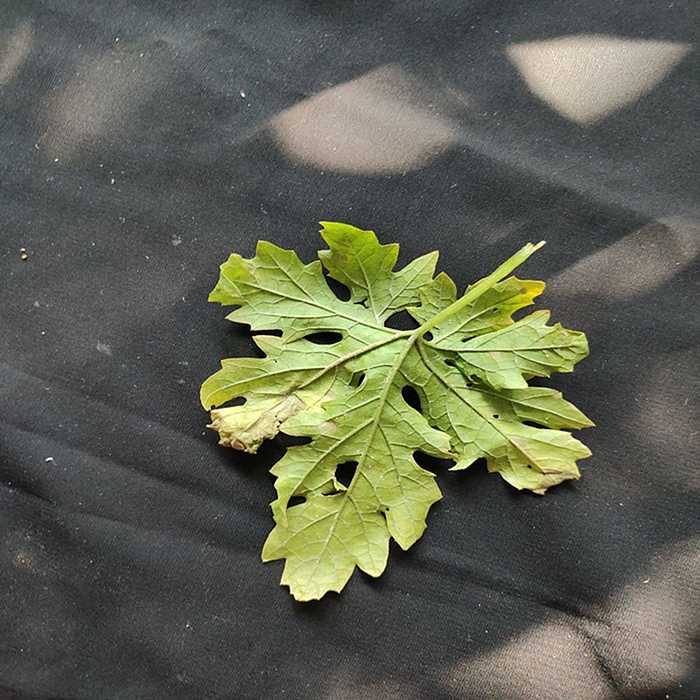
Plant: Bitter Gourd
Label: Downey mildew